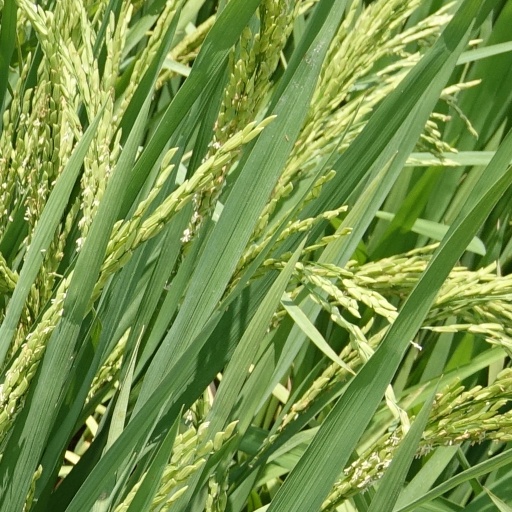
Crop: rice